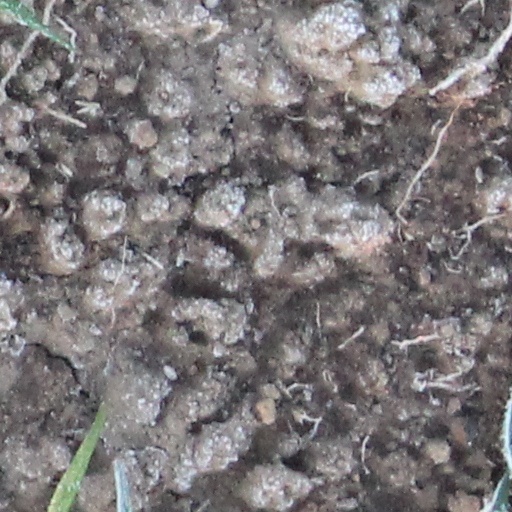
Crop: wheat